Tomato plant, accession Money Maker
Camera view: vertical (180 deg); turntable rotation: 60 degrees
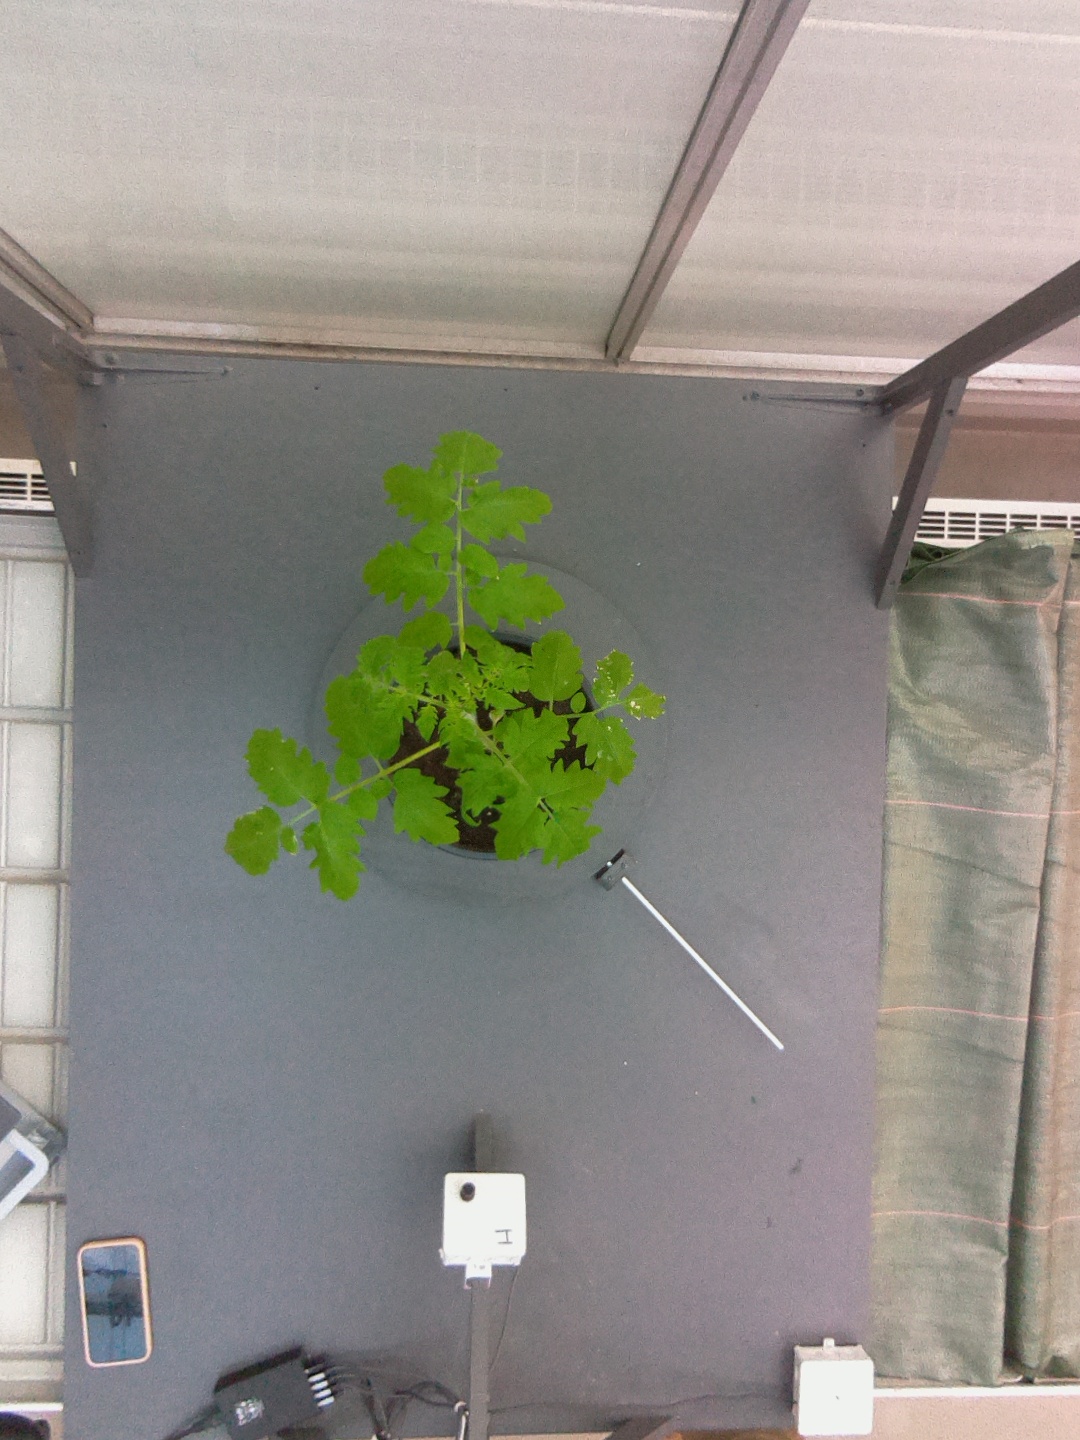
BBCH growth stage 13: 6 of true leaves visible